Administrative divisions of Crimea

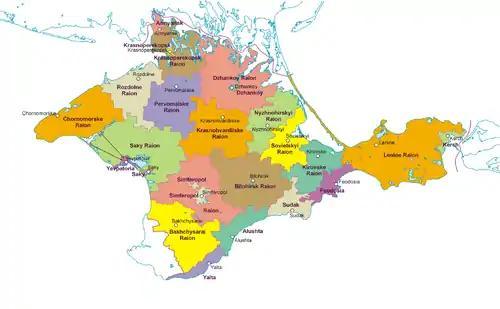
Administrative divisions of the Republic of Crimea and Autonomous Republic of Crimea (before the 2020 reform)

The Crimean Peninsula is a disputed area which as a result of the annexation of Crimea by the Russian Federation is controlled and recognized by Russia as the Republic of Crimea, a federal subject of Russia. At the same time, Ukraine and most UN countries around the world recognize the territory as the Autonomous Republic of Crimea, a part of Ukraine.